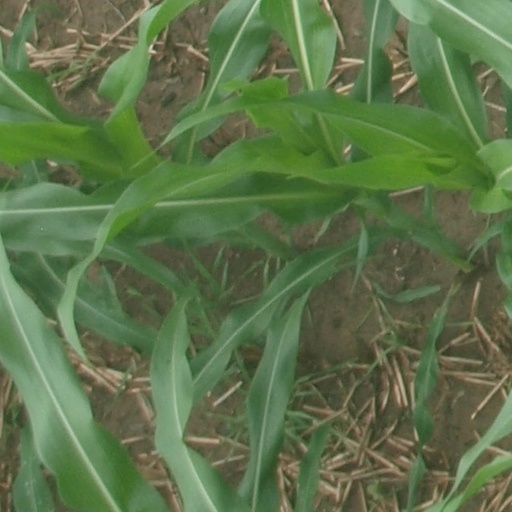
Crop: maize; corn